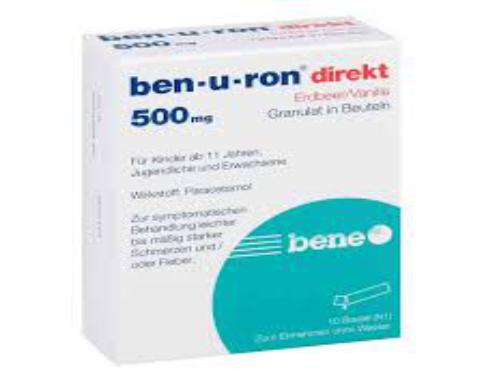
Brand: benuron
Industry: Medical